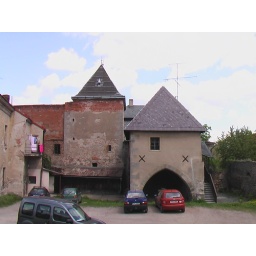
The two characteristic cross markings below the window that caught my attention while on our way to Kutna Hora.....